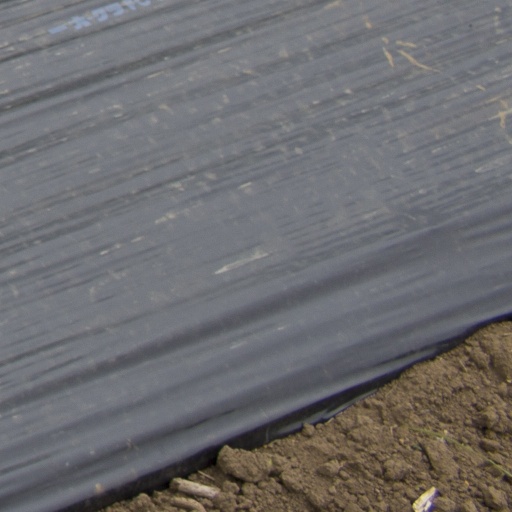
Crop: Jerusalem artichoke